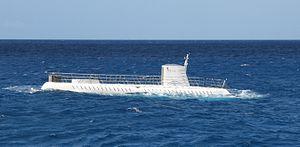
Un sous-marin est un navire submersible capable de se déplacer en surface et sous l'eau ; il se distingue ainsi des autres bateaux et navires qui se déplacent uniquement à la surface, et des bathyscaphes qui se déplacent principalement selon l'axe vertical.